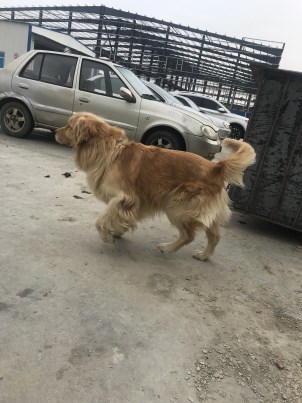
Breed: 5355-n000126-golden_retriever